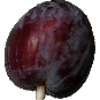
Label: Plum 1